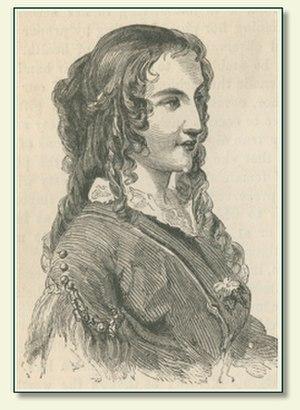
Anna Cora Mowatt Ritchie est une écrivaine, dramaturge et actrice américaine.